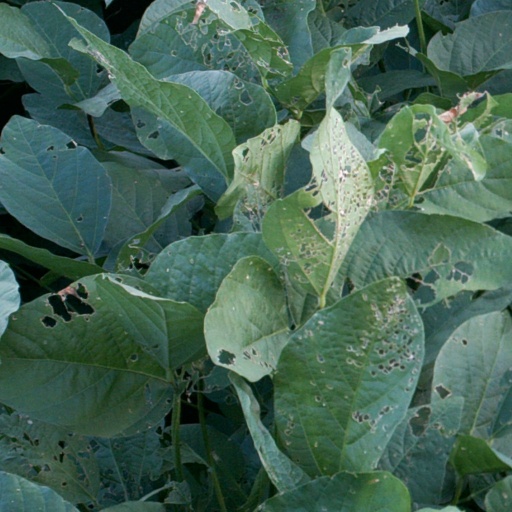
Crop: soybean